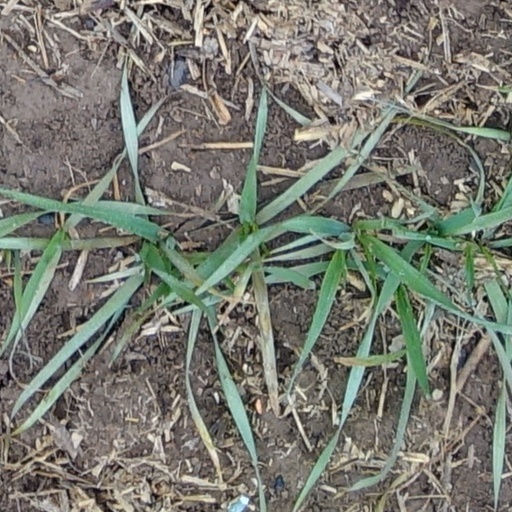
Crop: wheat